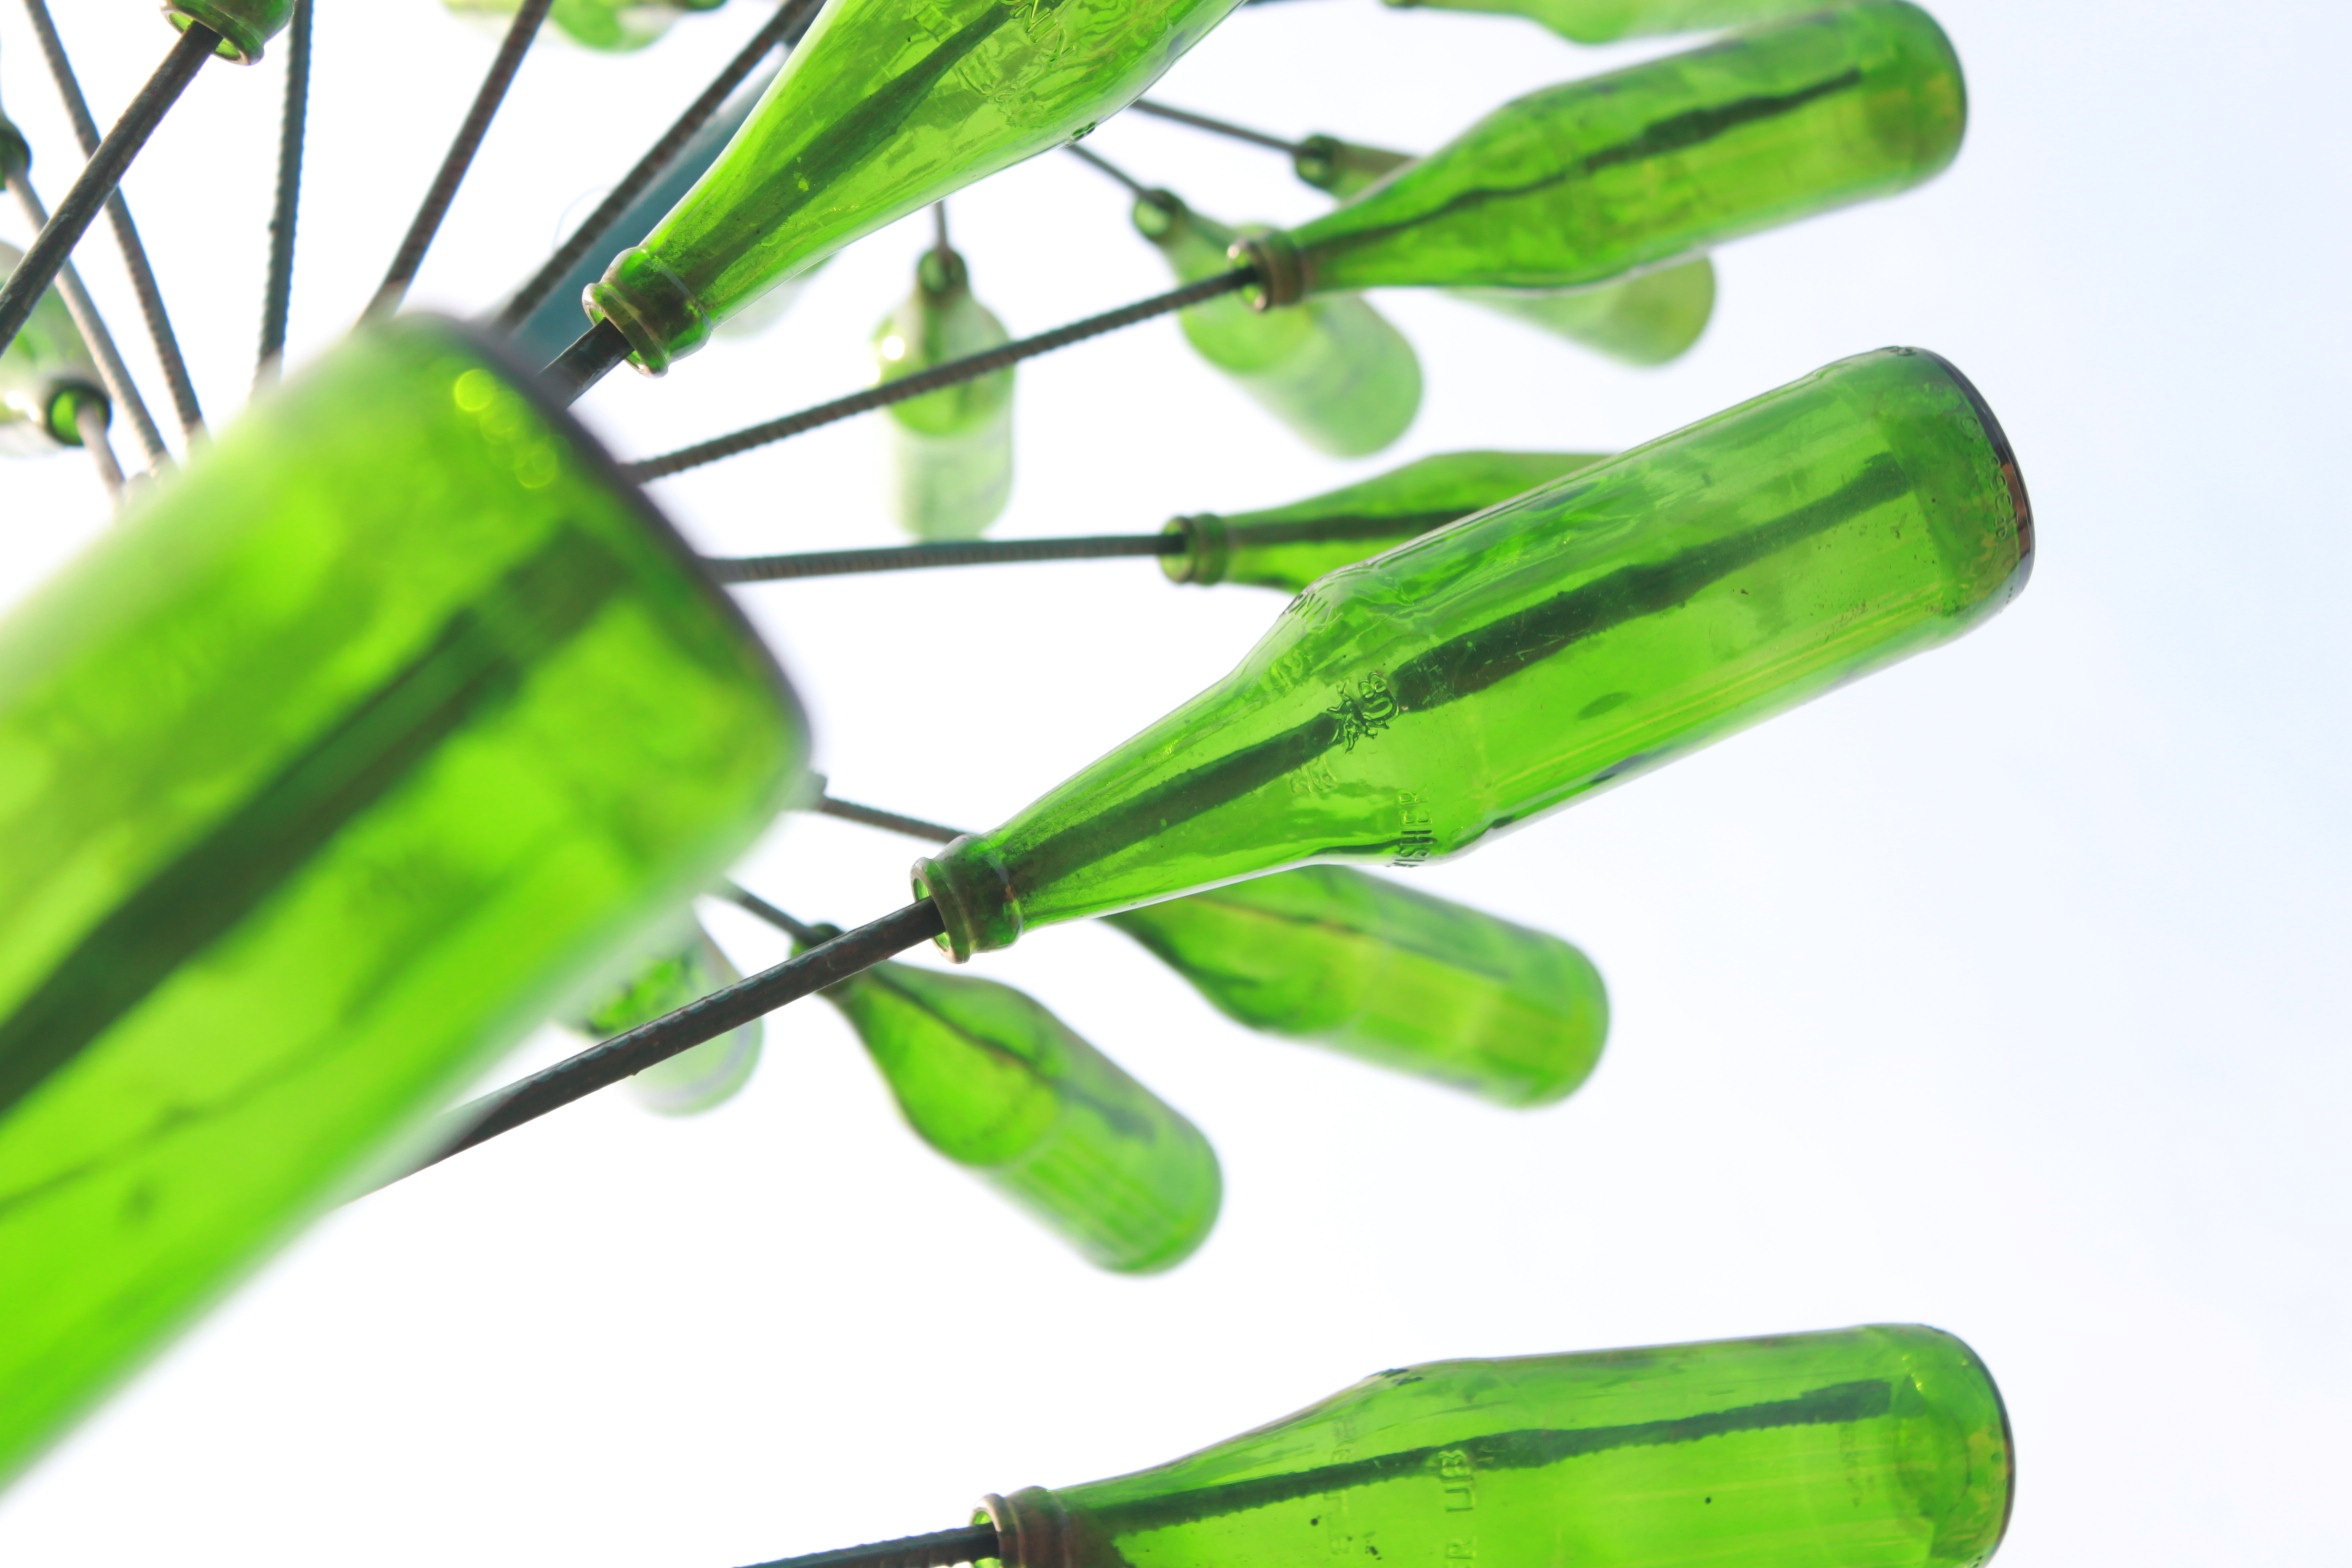
plant, leaf, food, green, produce, vegetable, art, bottles, trash, recycling, flowering plant, plant stem, land plant